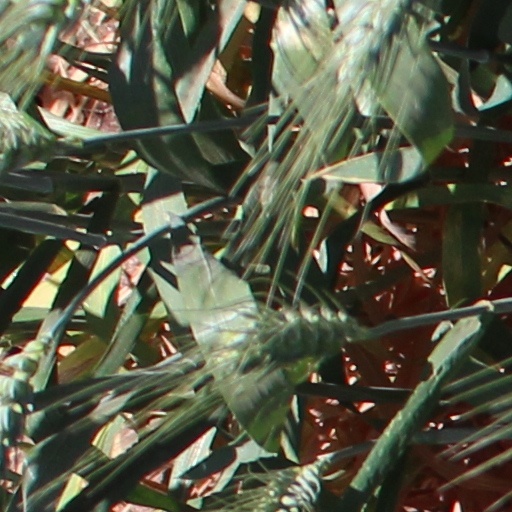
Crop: wheat